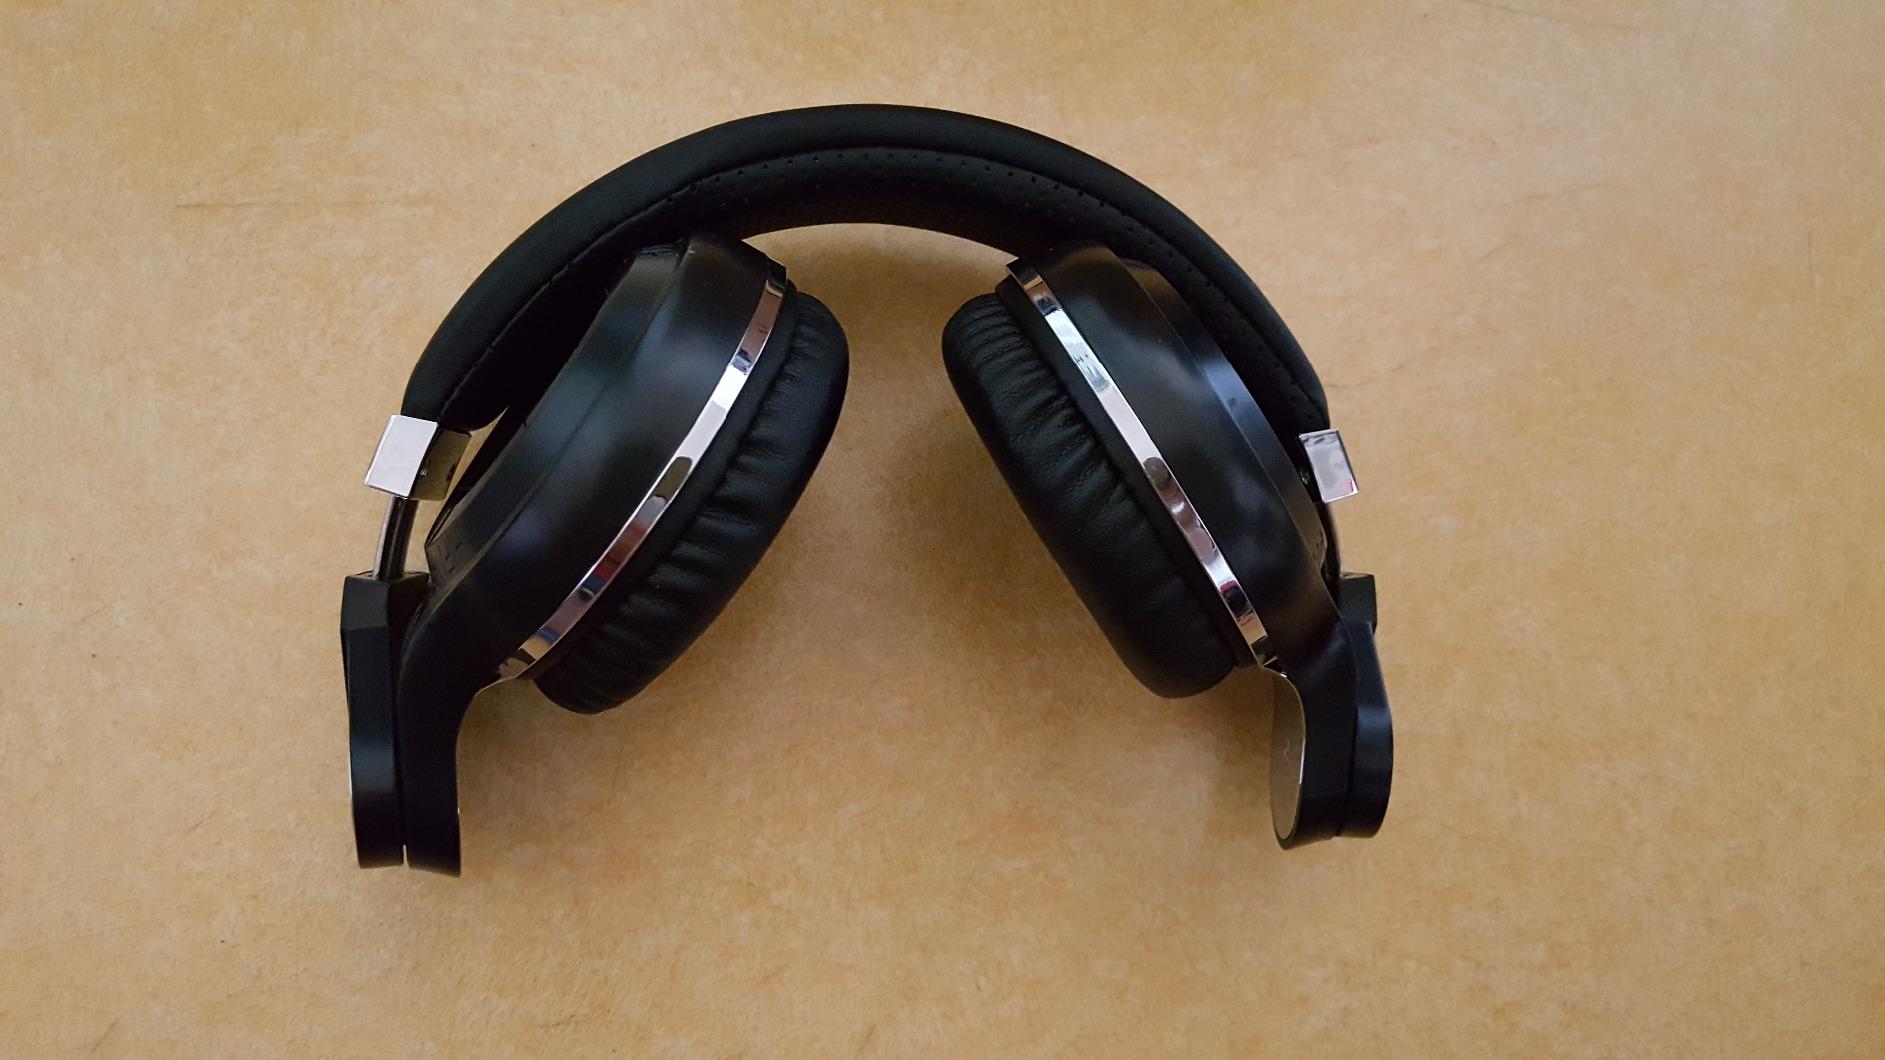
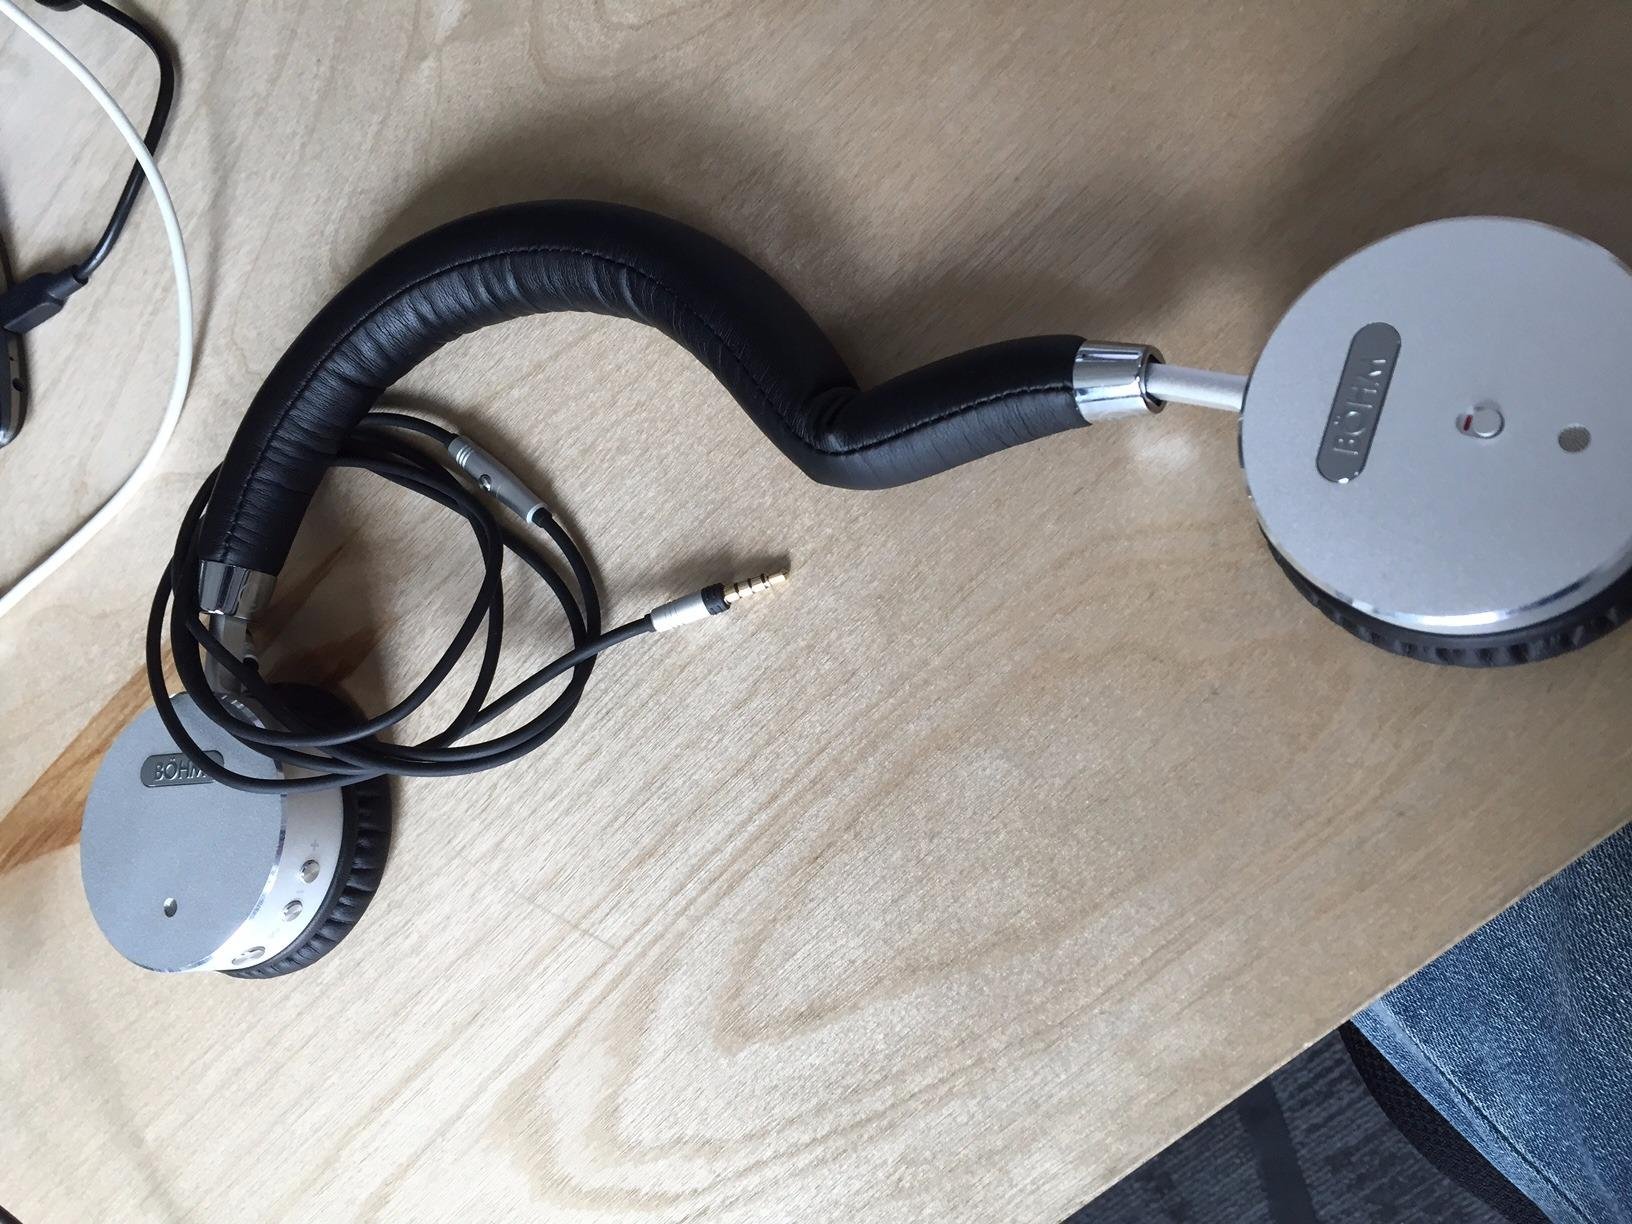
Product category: headphones
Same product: no